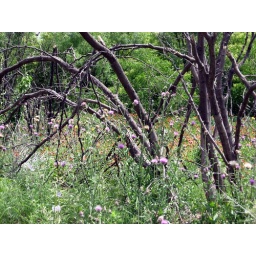
This is a field near my mom's house. I loved the contrast of the old tree with the new vegetation.